Johan Gastien

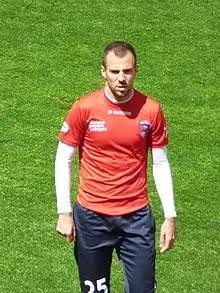
Gastien with Clermont in 2019

Johan Gastien (born 25 January 1988) is a French professional footballer who plays as a midfielder for club Clermont.